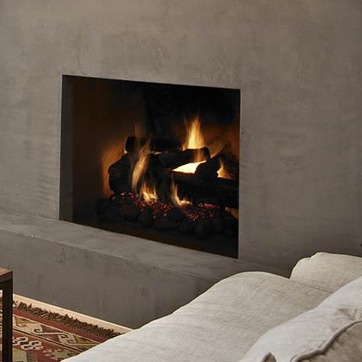
Material: other